Transubstantiation

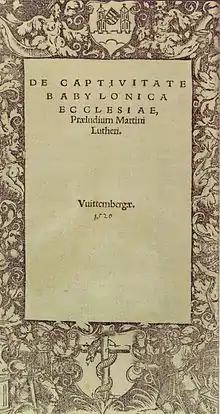
Title page of Martin Luther's "De Captivitate Babylonica Ecclesiae"

In the Reformation, the doctrine of transubstantiation became a matter of much controversy. Martin Luther held that "It is not the doctrine of transubstantiation which is to be believed, but simply that Christ really is present at the Eucharist". In his "On the Babylonian Captivity of the Church" (published on 6 October 1520) Luther wrote: